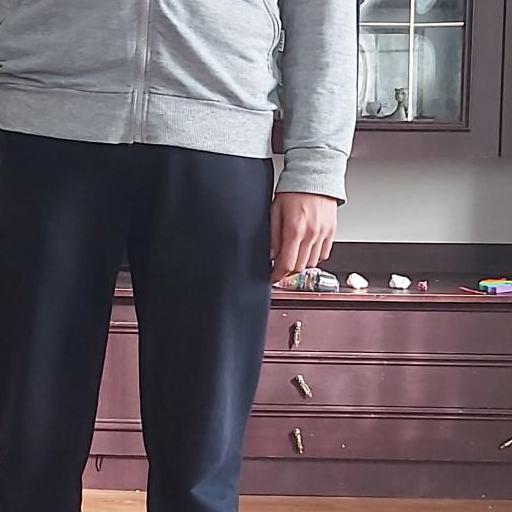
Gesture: no_gesture